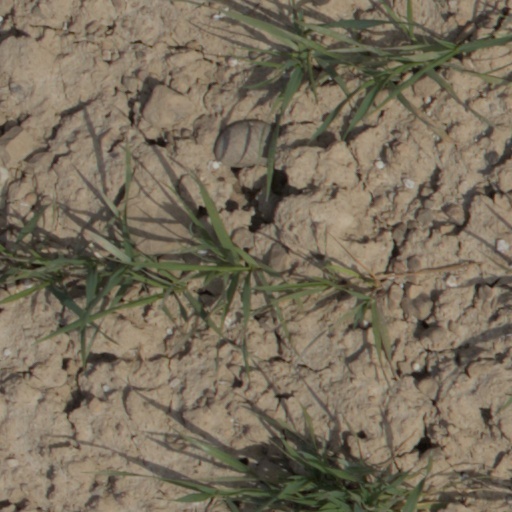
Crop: wheat